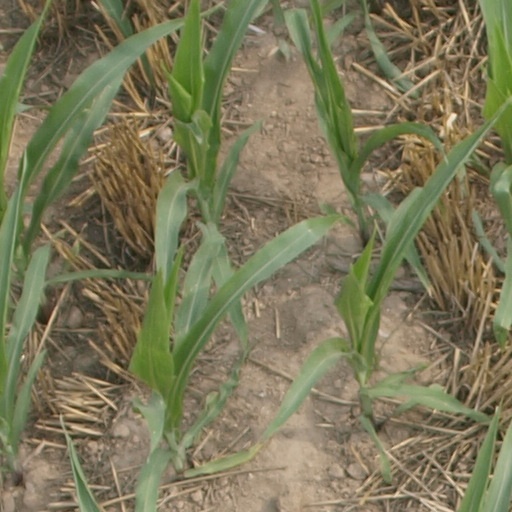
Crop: maize; corn